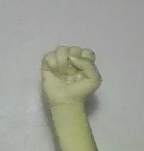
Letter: saad